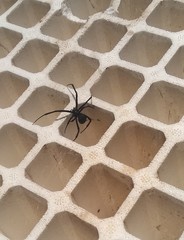
Species: Lactrodectus_hesperus